Elosport Capão Bonito

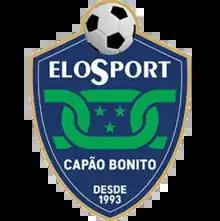

Elosport Capão Bonito, or simply Elosport, is a Brazilian football team based in Capão Bonito, São Paulo. Founded in 1993, it played in Campeonato Paulista Segunda Divisão.